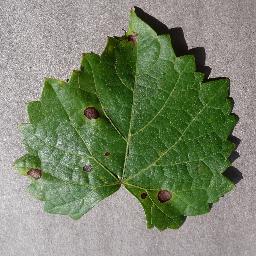
Label: Grape___Black_rot